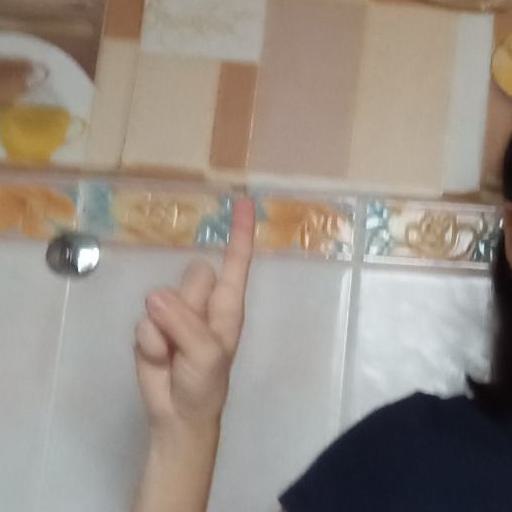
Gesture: one